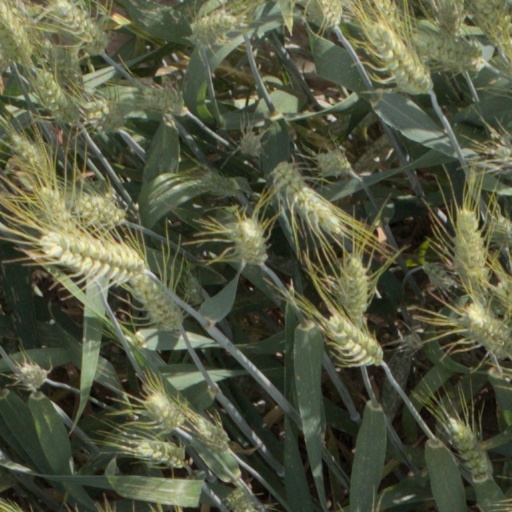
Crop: wheat